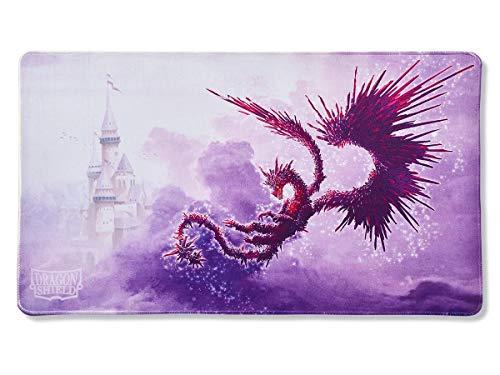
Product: Arcane Tinman AT-21529 Dragon Shield Playmat Limited Edition Racan, Clear/Purple
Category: Toys & Games | Games & Accessories | Card Games | Collectible Card Games
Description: Dragon shield products are recognized worldwide for their consistency and Quality.
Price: $18.40
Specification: ProductDimensions:14x2.5x2.5inches|ItemWeight:8ounces|ShippingWeight:12ounces(Viewshippingratesandpolicies)|ASIN:B07JJ83V64|Itemmodelnumber:AT-21529|Manufacturerrecommendedage:8yearsandup